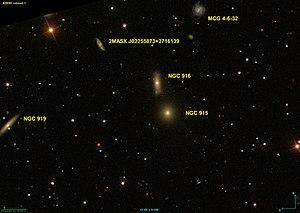
Image créée à l'aide du logiciel Aladin Sky Atlas du Centre de Données astronomiques de Strasbourg et des données de SDSS (Sloan Digital Sky Survey).
NGC 915 est une galaxie lenticulaire située dans la constellation du Bélier à environ 197 millions d'années-lumière de la Voie lactée. Elle a été découverte par l'astronome allemand Albert Marth en 1864.